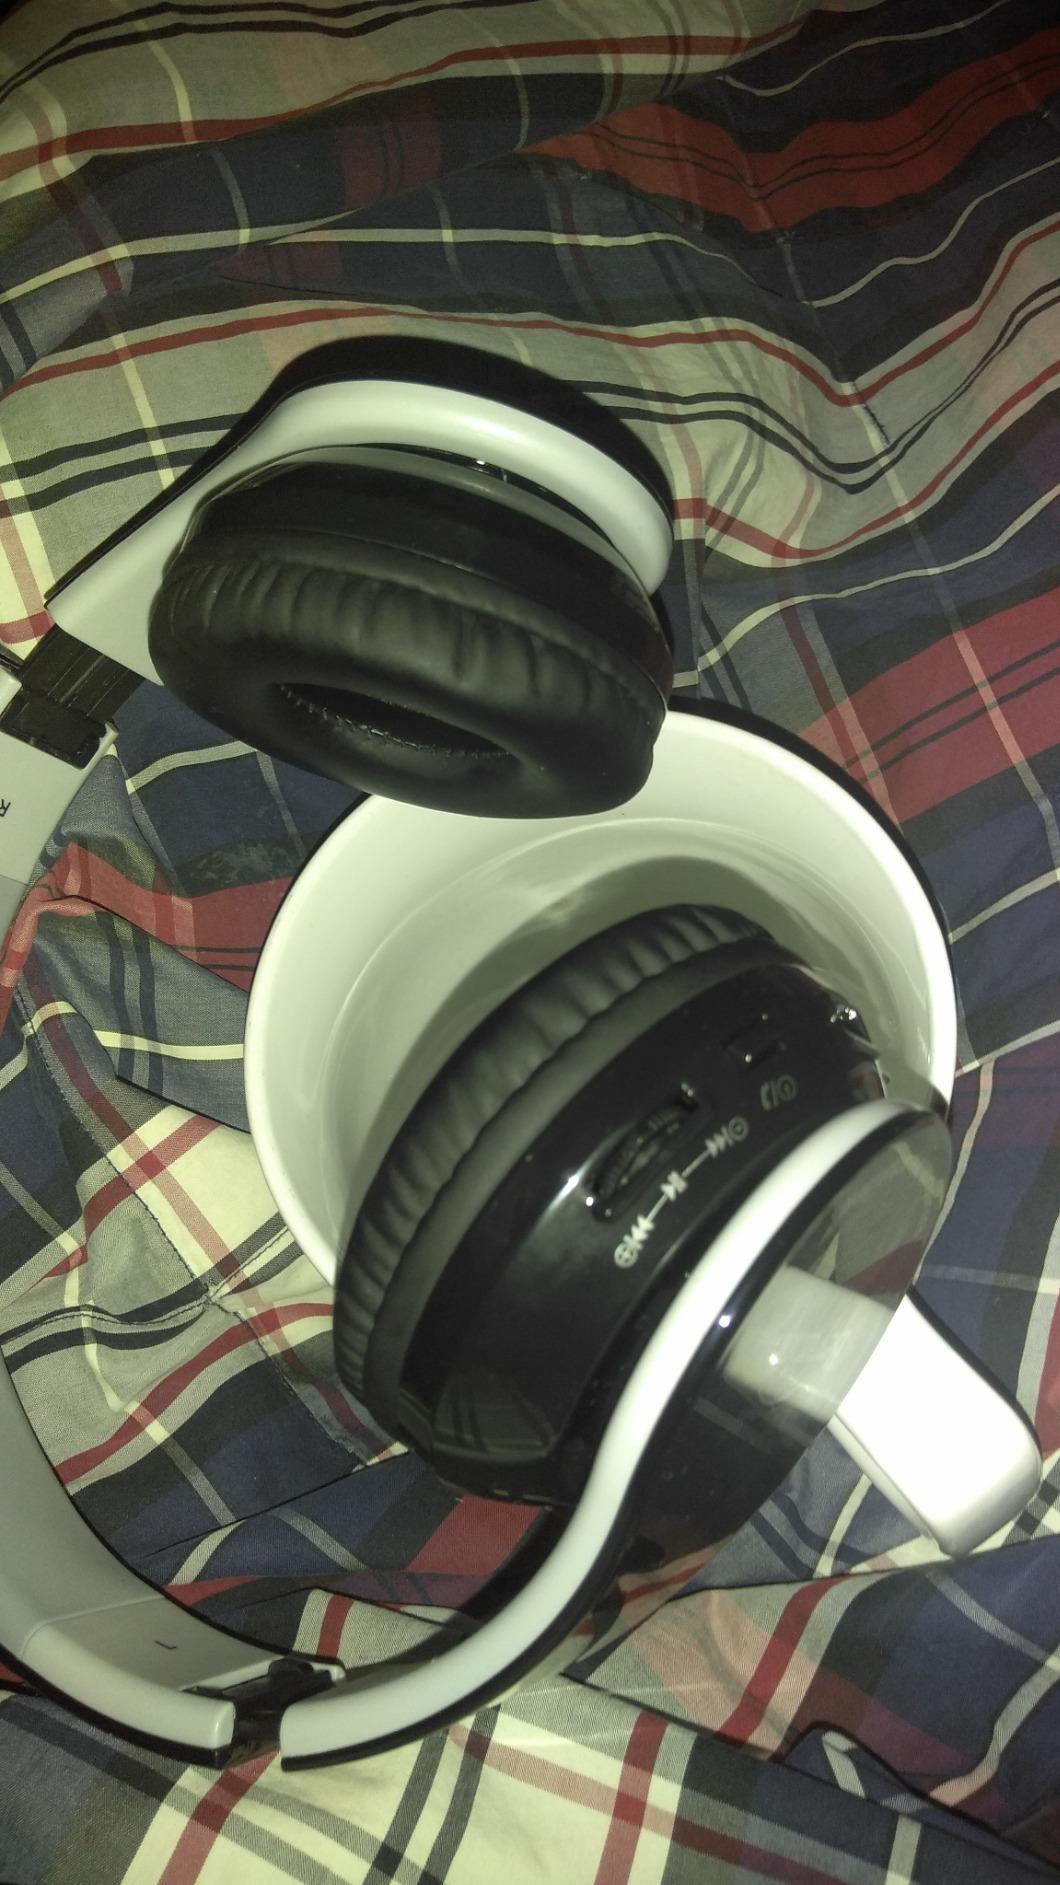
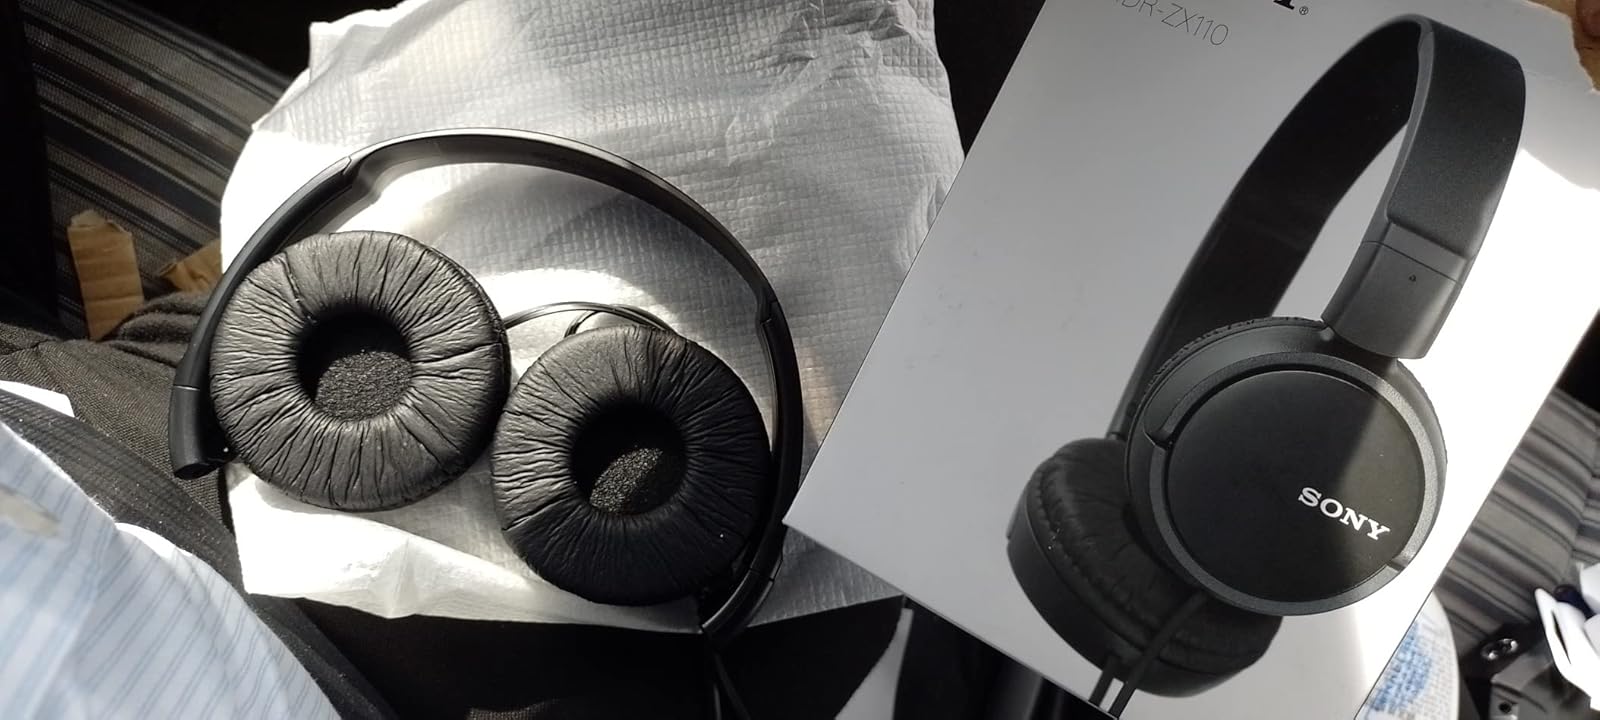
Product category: headphones
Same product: no